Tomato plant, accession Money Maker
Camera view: horizontal (90 deg, fisheye); turntable rotation: 90 degrees
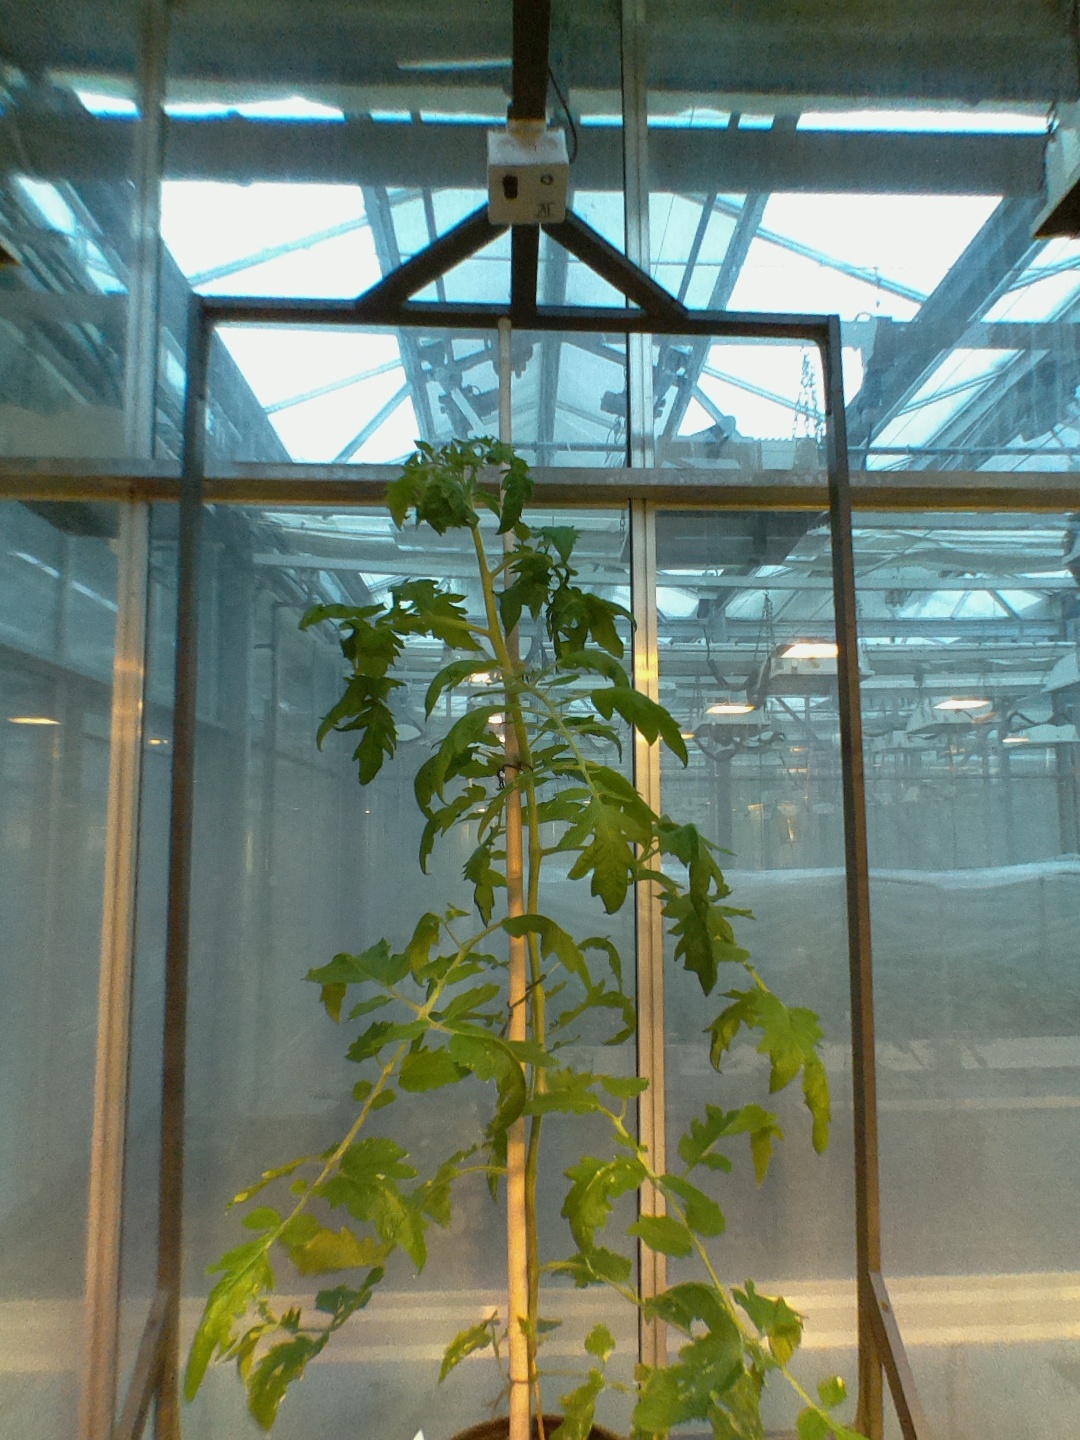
BBCH growth stage 61: 10%-20% of flowers open